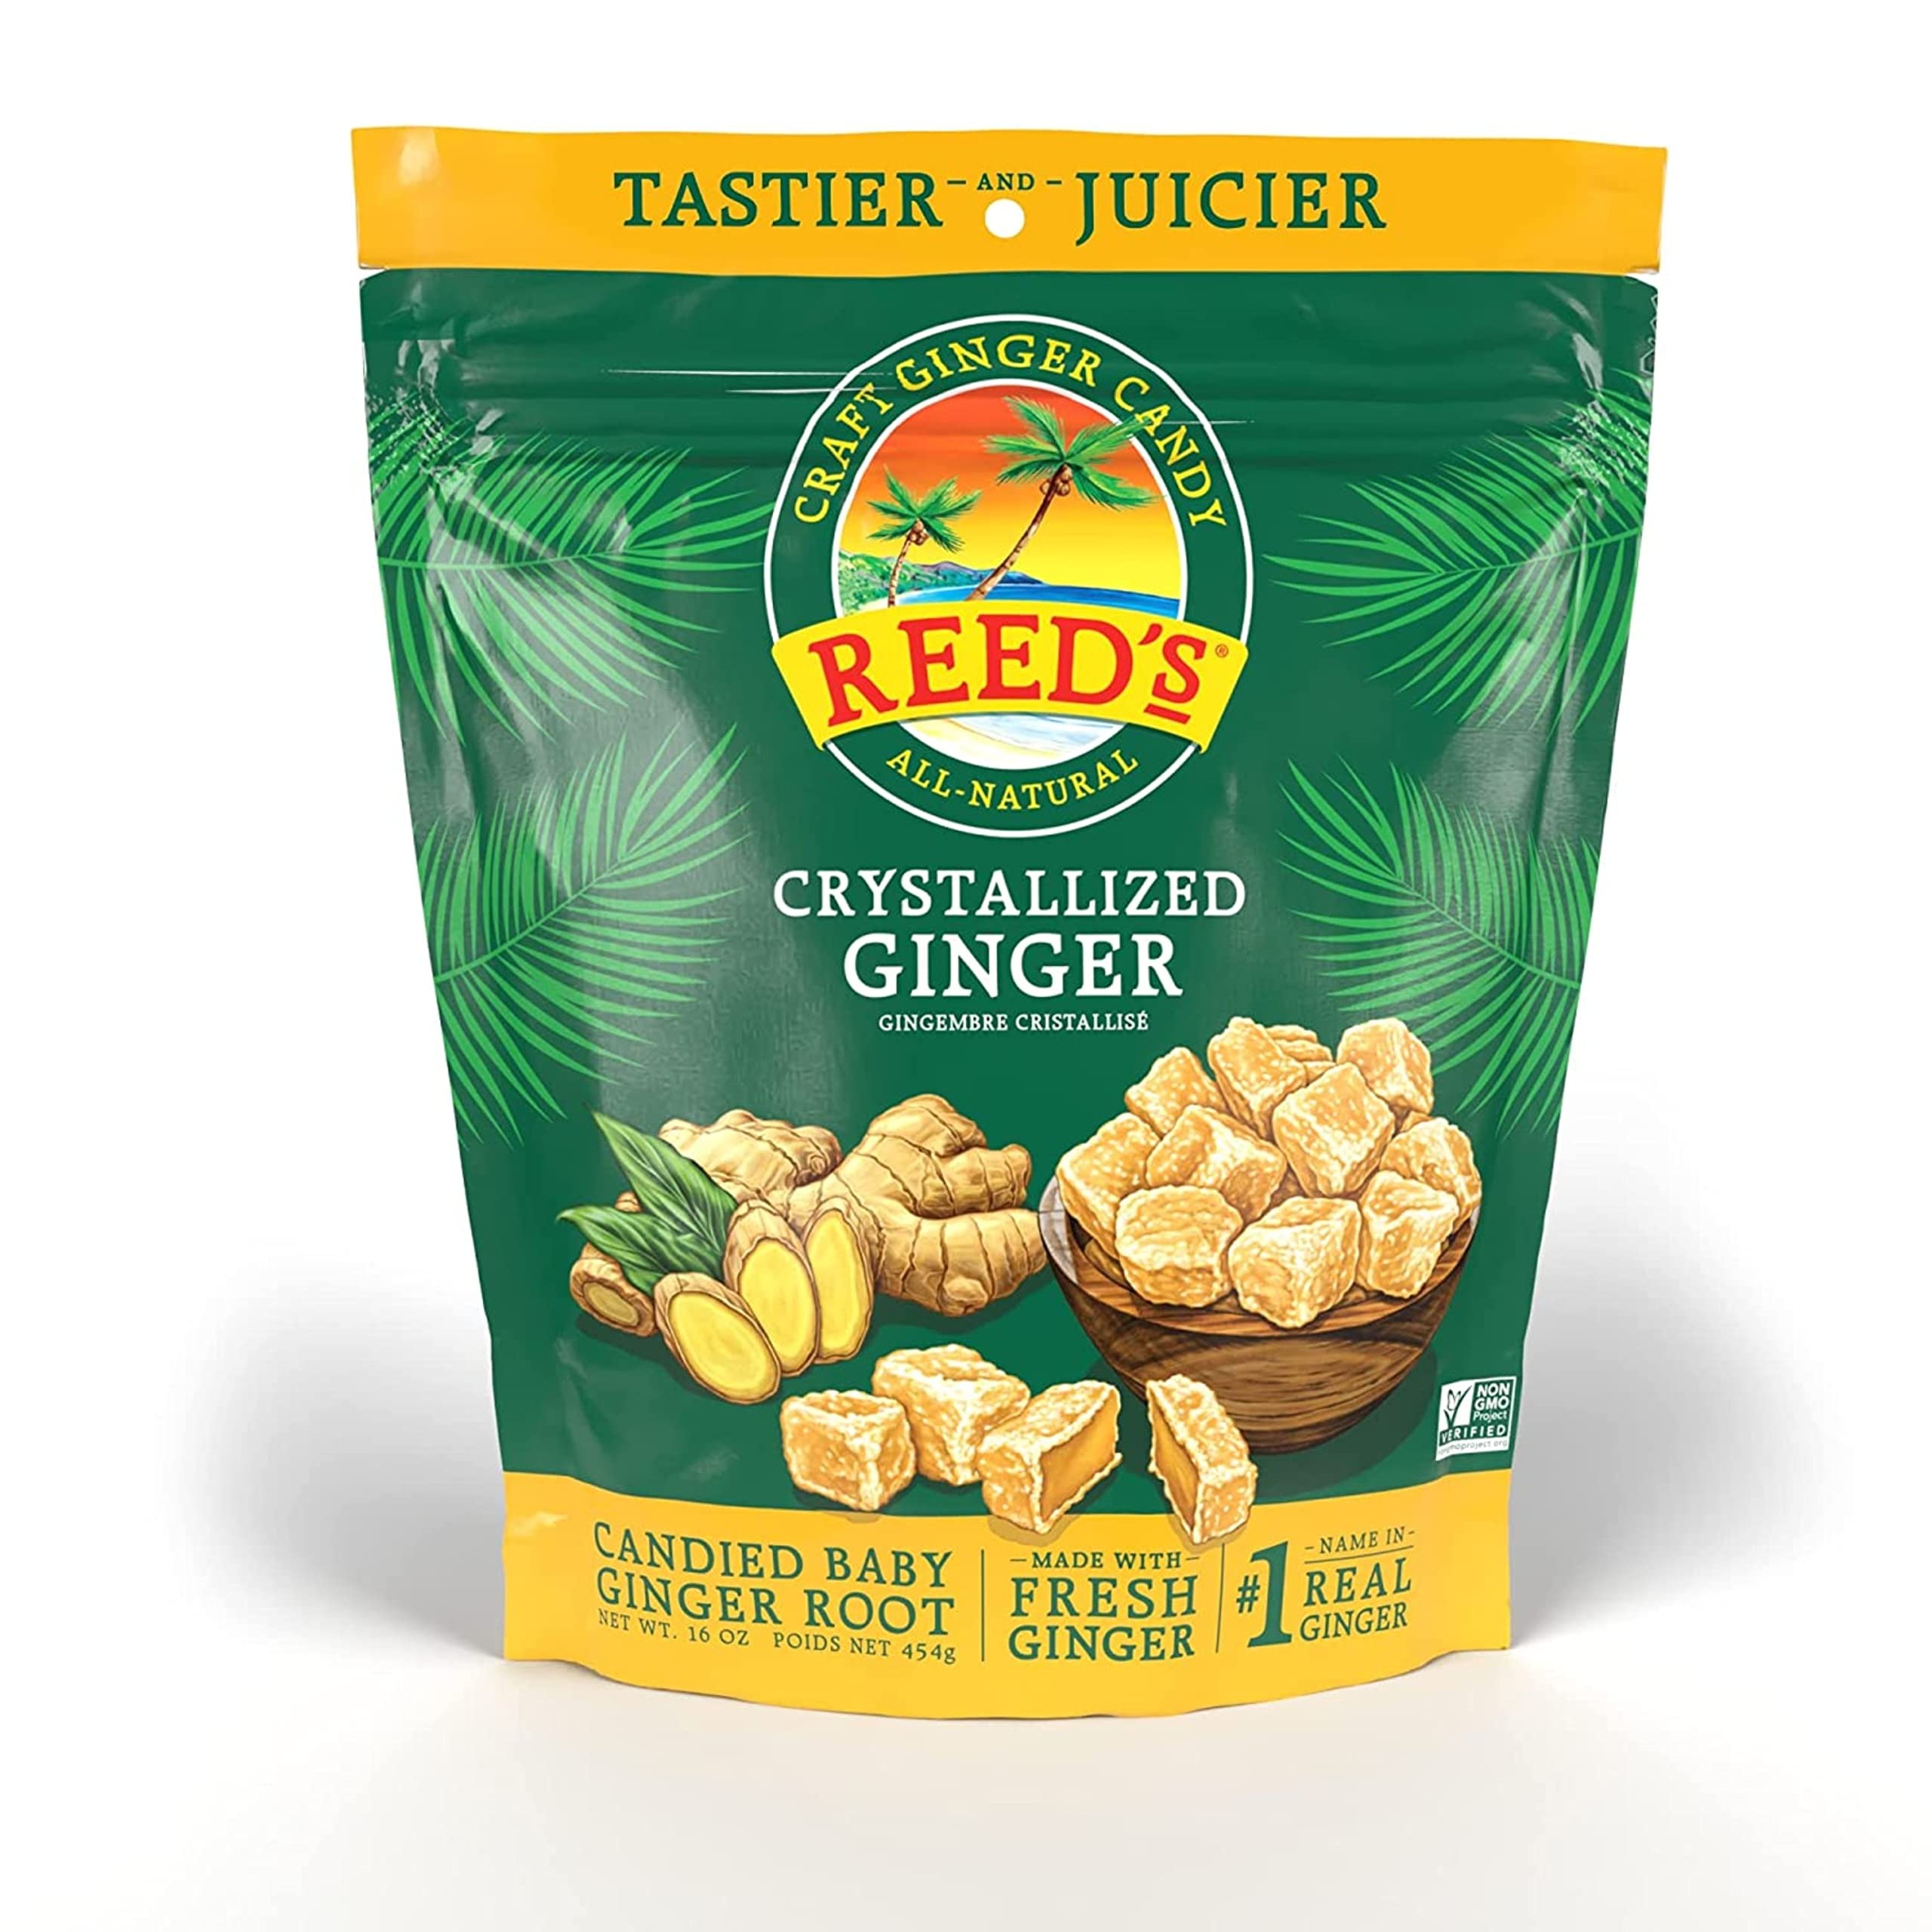
Item Name: Reed's All Natural Crystallized Ginger Nuggets In A 16 oz Resealable Bag - Baby Ginger Root Fruit Slices Sweetened With Raw Cane Sugar Crystals - High Energy Ginger Candies For Snacking - 12 Pack
Bullet Point 1: SIMPLE INGREDIENTS: Reed's All Natural Ginger Candy is made using ancient methods that result in pure Crystallized Ginger, and are made with tender baby ginger root, raw cane sugar, and nothing else.
Bullet Point 2: PERFECT FOR YOUR FAVORITE RECIPE: Enjoy Reed's Crystallized Ginger with tea, when baking cakes and cookies, in your sauces, and with your favorite mule cocktail, or anywhere you need a burst of spicy sweetness. These chewy treats are diced and ready to eat!
Bullet Point 3: RESEALABLE BAG: Keep these crystallized ginger cubes staying fresh and chewy in this convenient air tight bag. Store in a cool, dark place away from heat or sunlight for maximum freshness.
Bullet Point 4: NO FILLERS OR ADDITIVES: From a trusted brand like Reed's, these tasty Crystallized Ginger Candies are crafted from unsulfured ginger, and are always non-GMO, gluten free, and without any preservatives.
Bullet Point 5: FROM AMERICA'S #1 GINGER BEER BRAND: Reed's has been handcrafting small batch ginger beer since 1987, and has applied the same traditional methods that have been used for centuries in the Pacific Islands.
Value: 16.0
Unit: Ounce

Price: 16.49